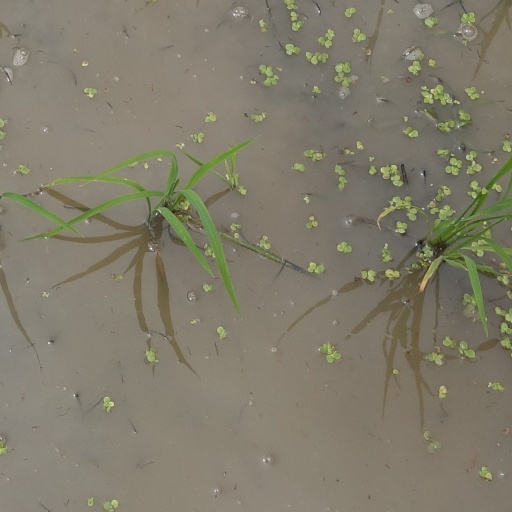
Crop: rice